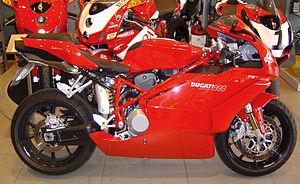
La 999 est une moto sportive construite par Ducati. Elle est apparue pour la première fois en 2003. Elle a la lourde tâche de remplacer ses illustres aînées 916, 996 et 998. La 999 présente une esthétique tranchée, les lignes sont taillées à la serpe. Elle est dessinée par Pierre Terblanche. Le moteur est un classique bicylindre en V à 90° type Testastretta. L'alimentation se fait par un système d'injection électronique Magneti Marelli. Le cadre est un habituel treillis tubulaire en acier. Côté équipement, comme sur toutes les Ducati, le freinage est confié à Brembo.